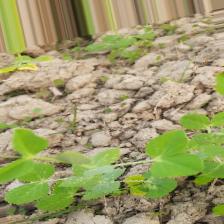
Label: Powdery Mildew